Virginia Tech shooting

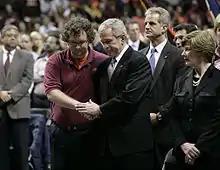
President George W. Bush comforts Virginia Tech Student Government Association President James Tyger after giving his speech at the school's convocation. Laura Bush looks on.

Governor Kaine later created an eight-member panel, including former Secretary of Homeland Security Tom Ridge, to review all aspects of the incident, from Cho's medical history to Virginia Tech's delay in warning students after the initial shooting. In August 2007, the panel concluded, among more than twenty major findings, that the Virginia Tech Police Department "did not take sufficient action to deal with what might happen if the initial lead proved erroneous". The panel made more than seventy preventive recommendations, directed to colleges, universities, mental health providers, law enforcement officials, emergency service providers, law makers and other public officials in Virginia and elsewhere. While the panel did find errors in judgment and procedure, the ultimate conclusion was that Cho himself was responsible for his own actions, and to imply that anyone else was accountable "would be wrong". The Review Panel validated public criticisms that Virginia Tech police erred in "prematurely concluding that their initial lead in the double homicide was a good one" and in delaying a campus-wide notification for almost two hours. The report analyzed the feasibility of a campus lockdown and essentially agreed with police testimony that such an action was not feasible. The report concluded that the toll could have been reduced if the university had made an immediate decision to cancel classes and a stronger, clearer initial alert of the presence of a gunman.